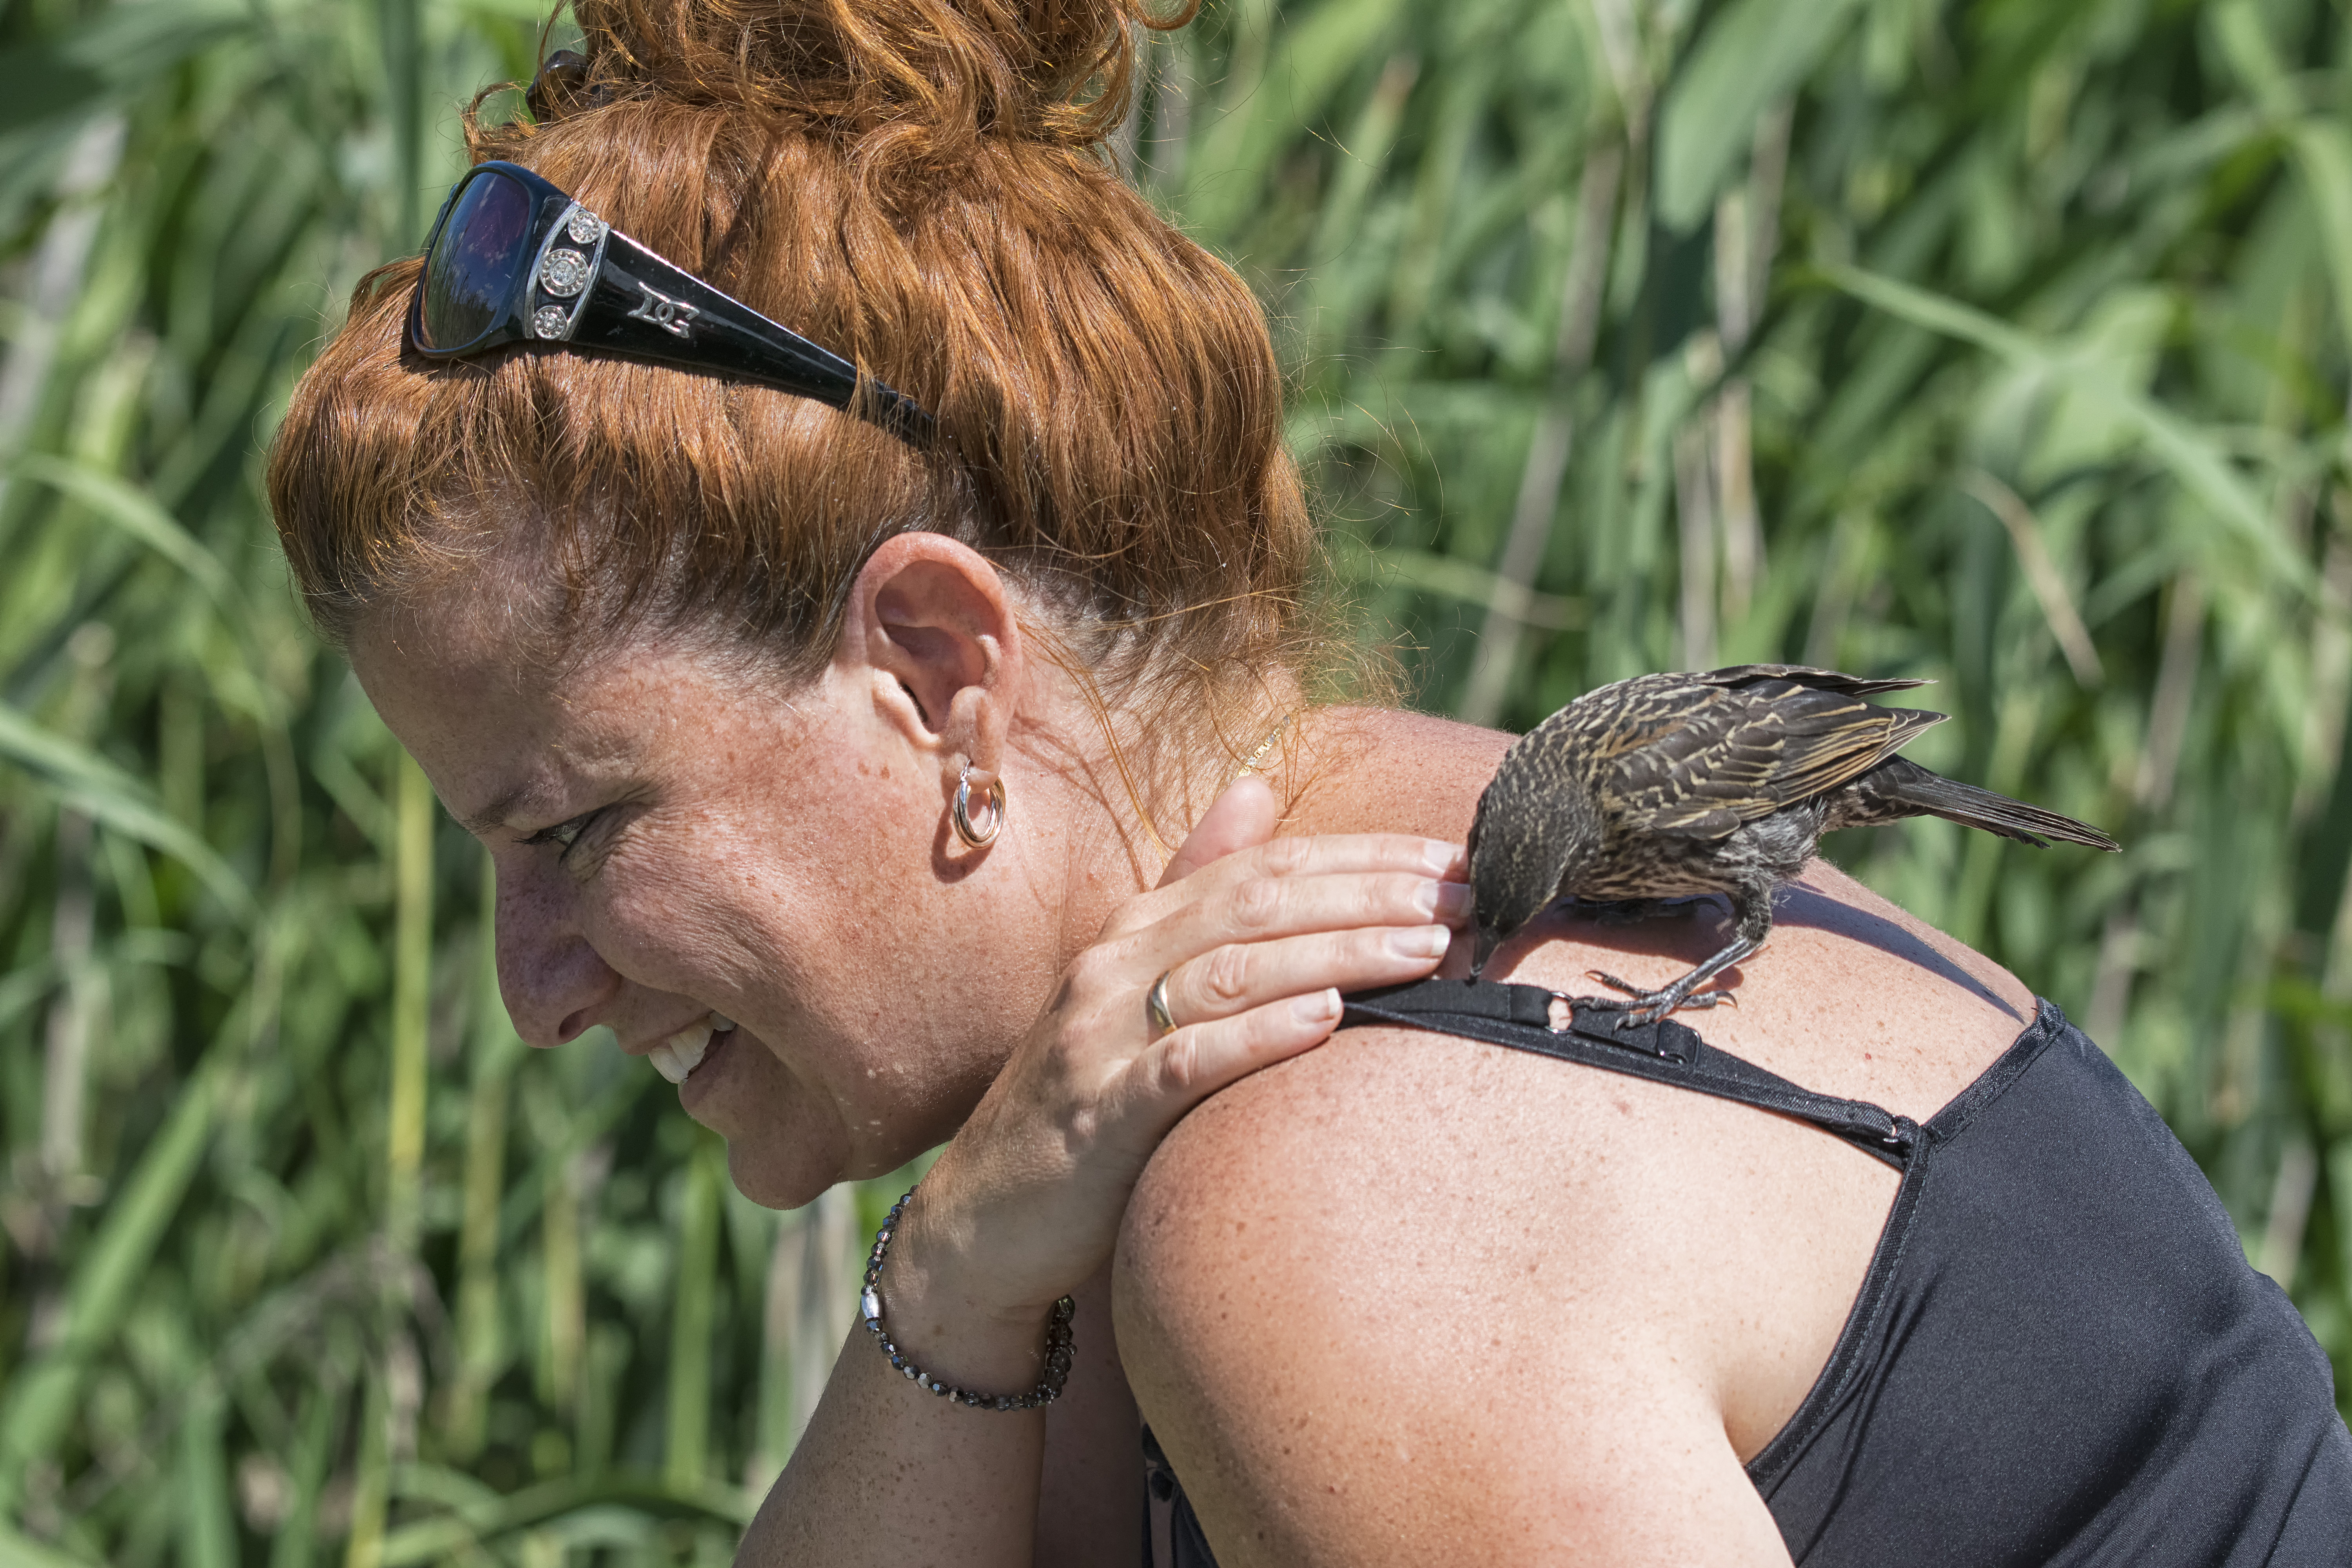
man, bird, people, hair, male, red, winged, muscle, canada, a, head, skin, quebec, blackbird, sherbrooke, oiseau, carouge, paulettes